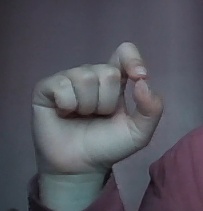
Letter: fa